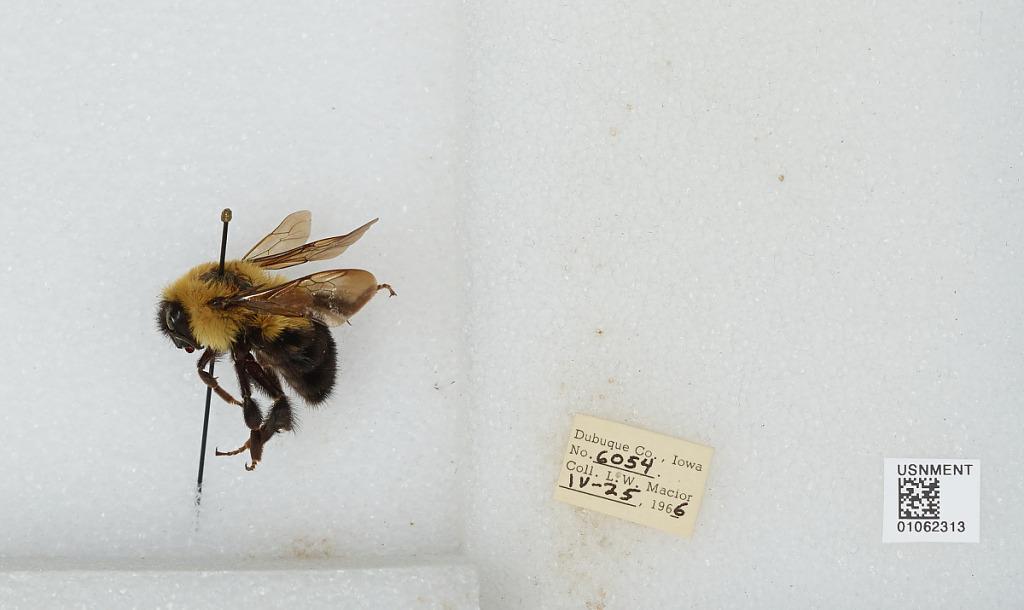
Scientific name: Bombus (Pyrobombus) bimaculatus Cresson
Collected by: L. Macior
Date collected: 1966-4-25
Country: United States
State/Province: Iowa
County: Dubuque
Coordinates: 42.4694, -90.8292